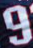
Number: 9